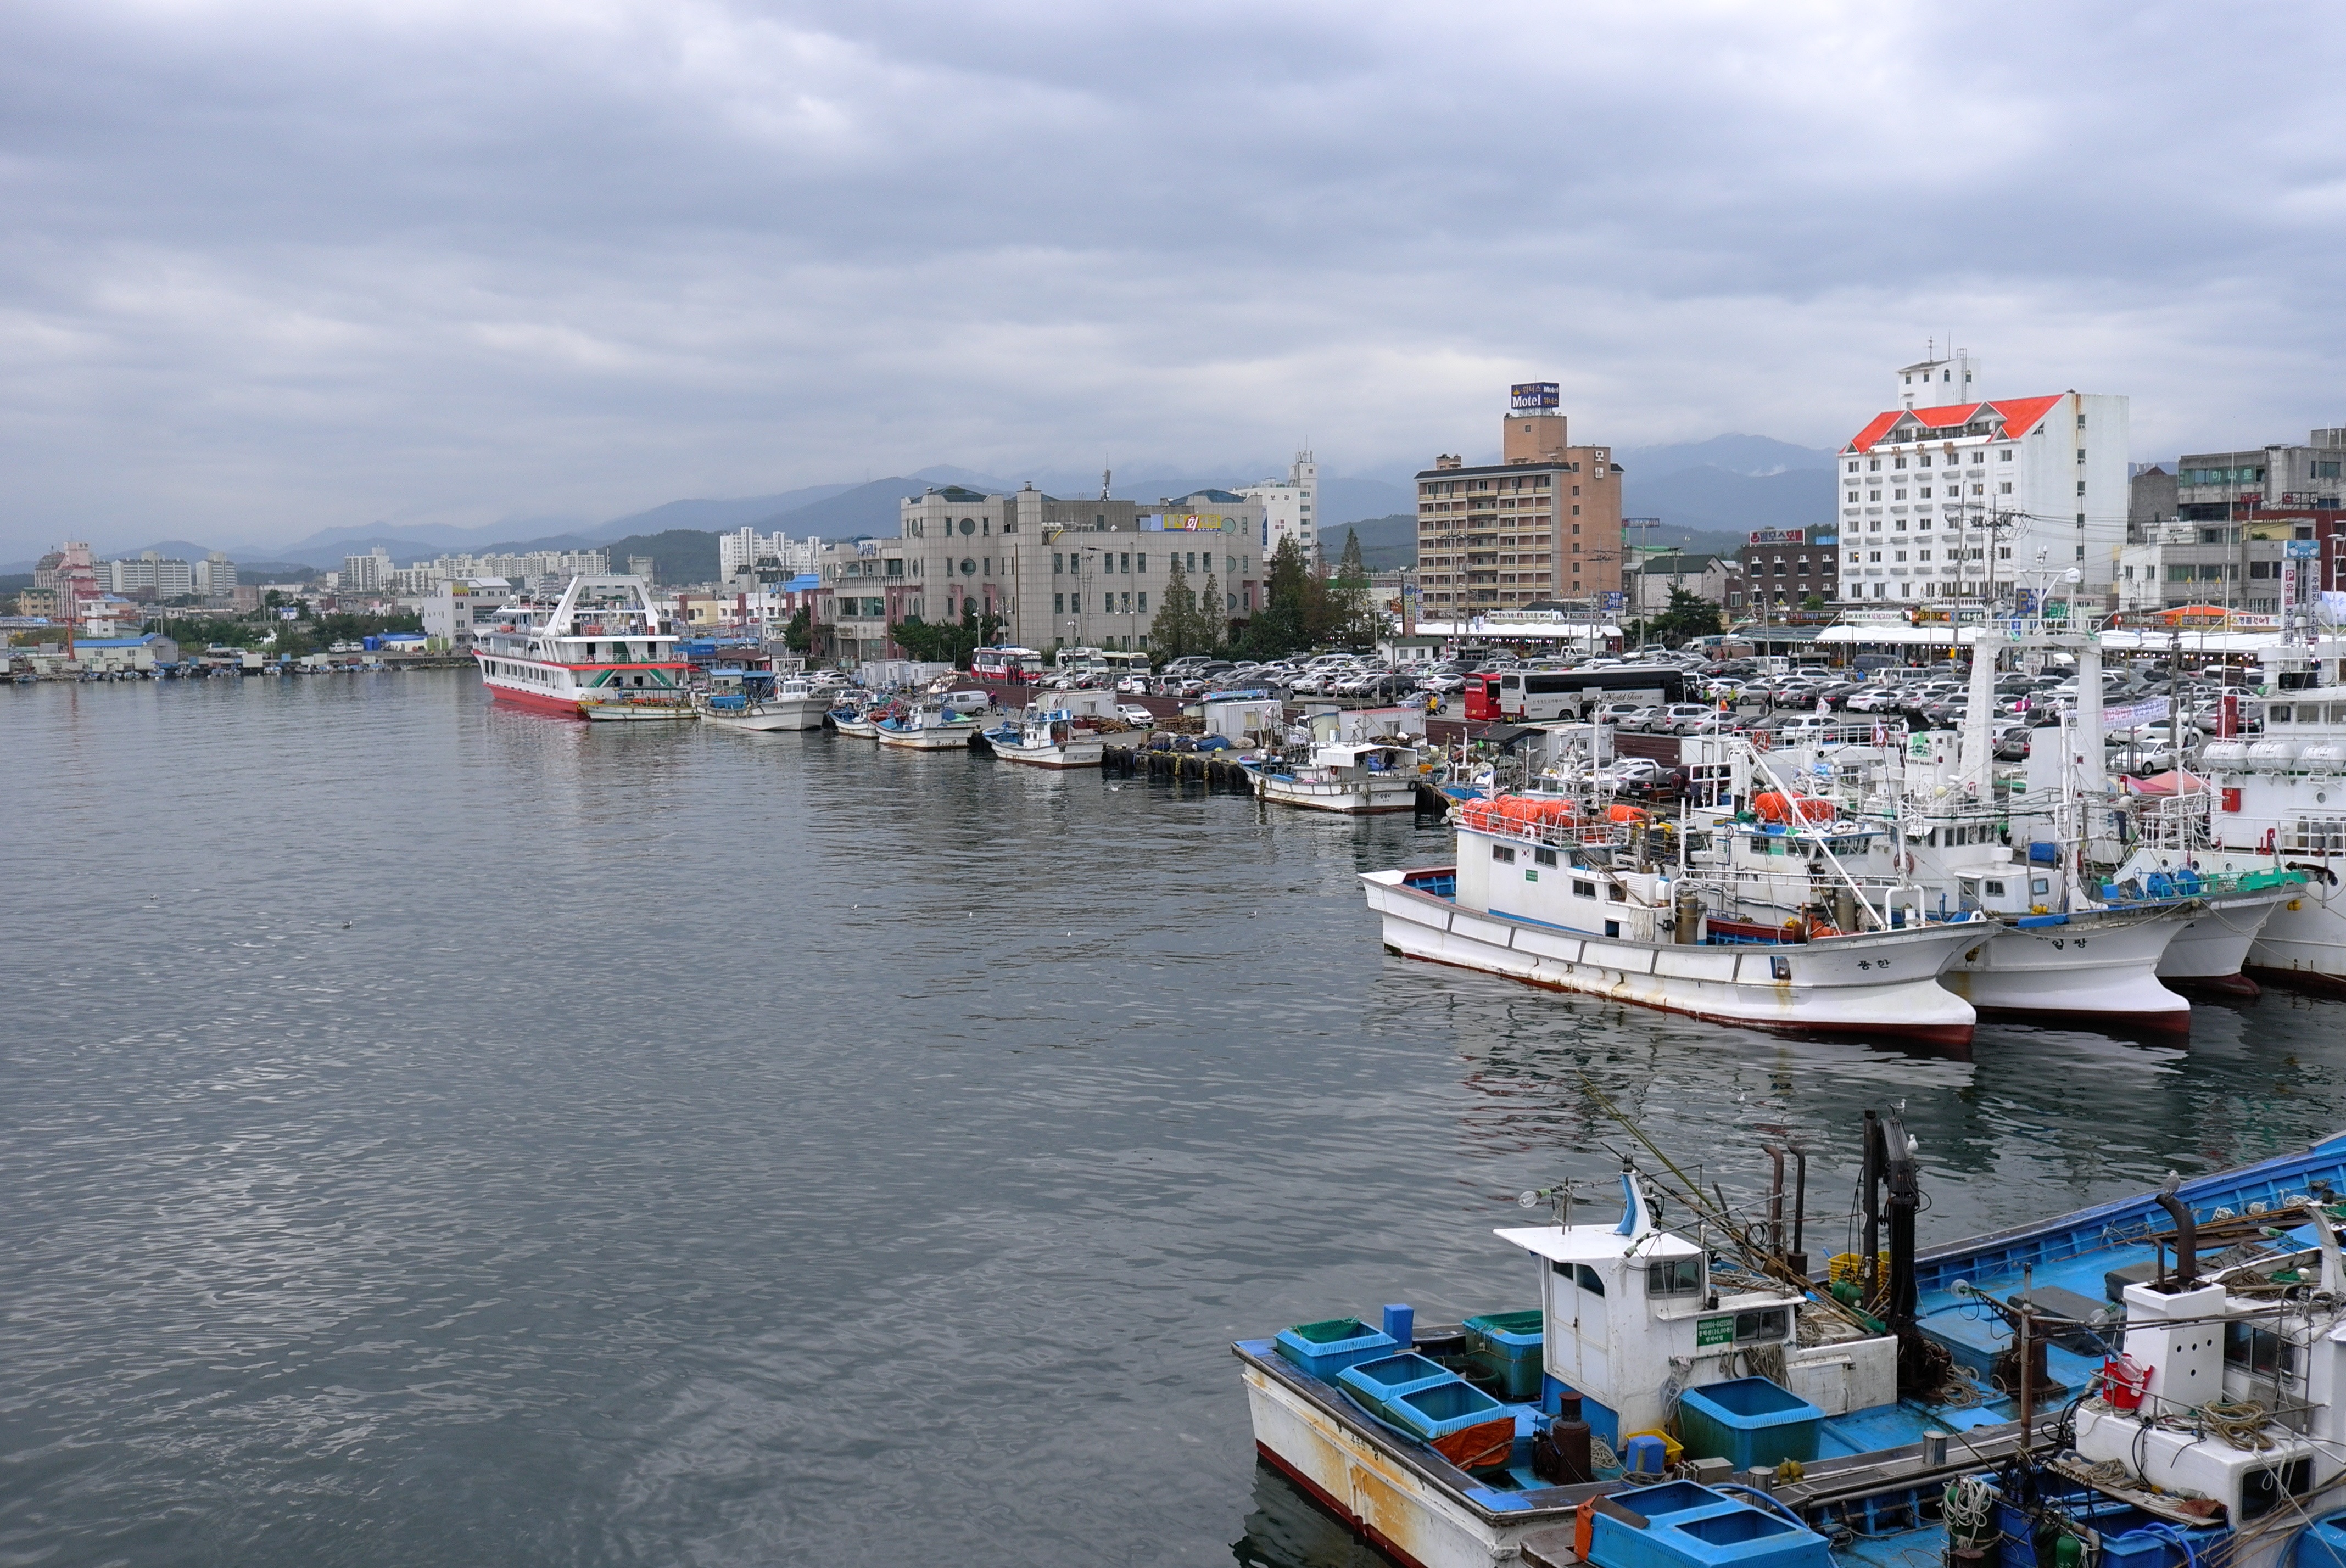
beach, sea, coast, nature, dock, sky, boat, atmosphere, ship, cityscape, vehicle, bay, harbor, blue, marina, port, waterway, ferry, infrastructure, channel, watercraft, times, passenger ship, fishing boats, freight transport, jumunjin